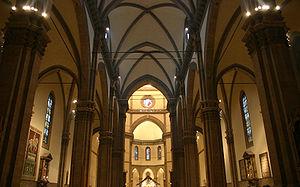
La cathédrale Santa Maria del Fiore est la cathédrale/dôme du XIIIᵉ siècle de l'archidiocèse de Florence à Florence en Toscane. Située piazza del Duomo dans le centre historique de Florence, elle est accolée au campanile de Giotto et face à la porte du Paradis du baptistère Saint-Jean et à la Loggia del Bigallo. Avec son dôme de l'architecte Filippo Brunelleschi de 1436 qui marque le début de l'architecture de la Renaissance, elle est classée au patrimoine mondial de UNESCO depuis 1982.